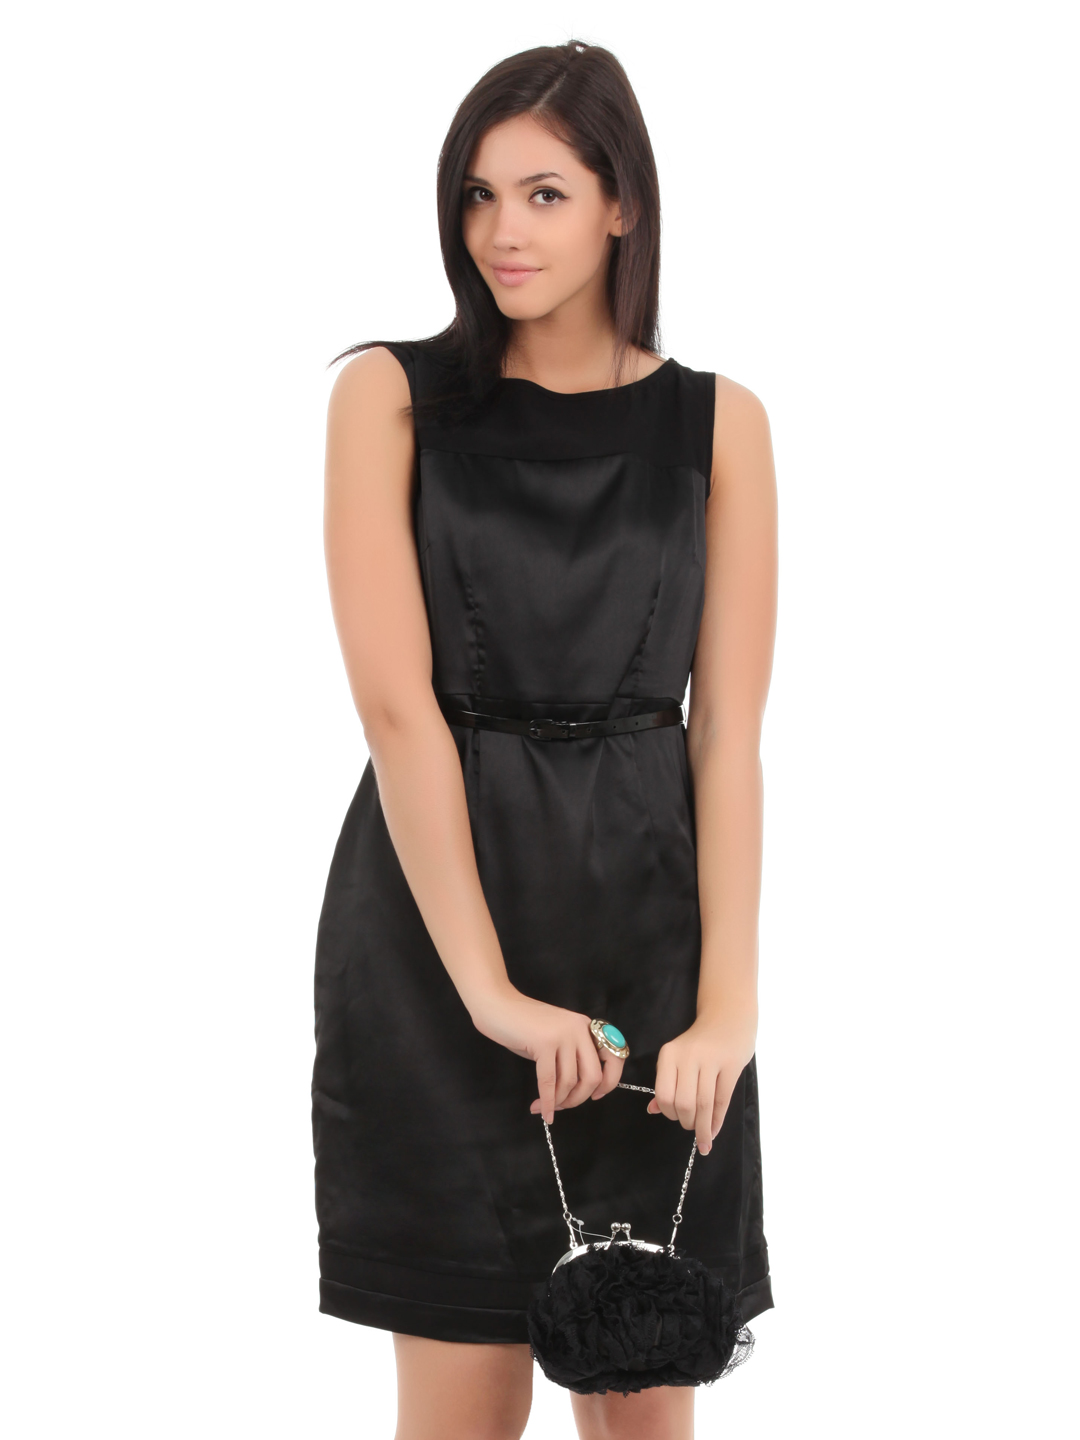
Elle Women Black Dress
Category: Apparel / Dress / Dresses
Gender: Women
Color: Black
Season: Summer 2012
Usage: Casual